West Adams, Los Angeles

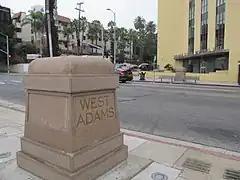
West Adams Gateway Marker, in front of the Golden State Mutual Life Insurance Building

In 1949, the headquarters building of the Golden State Mutual Life Insurance Company opened. The building is a late-period Moderne structure designed by architect Paul Williams. It was once described as "the finest building to be erected and owned by African-Americans in the nation."